Paris Saint-Germain FC ownership and finances

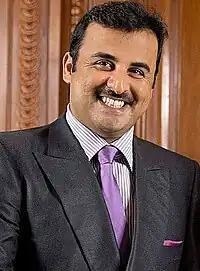
Tamim bin Hamad Al Thani, the Emir of Qatar and PSG owner.

Al Thani established QSI in 2005 and is also the chairman of the board of directors of QSI's parent company QIA. He has used the country's oil money to financially back the Parisian club through QSI, the QIA and other state-run companies like the Qatar Tourism Authority (QTA), the Qatar National Bank (QNB) and Ooredoo. PSG are therefore a state-owned club, which makes them one of the wealthiest teams in the world.